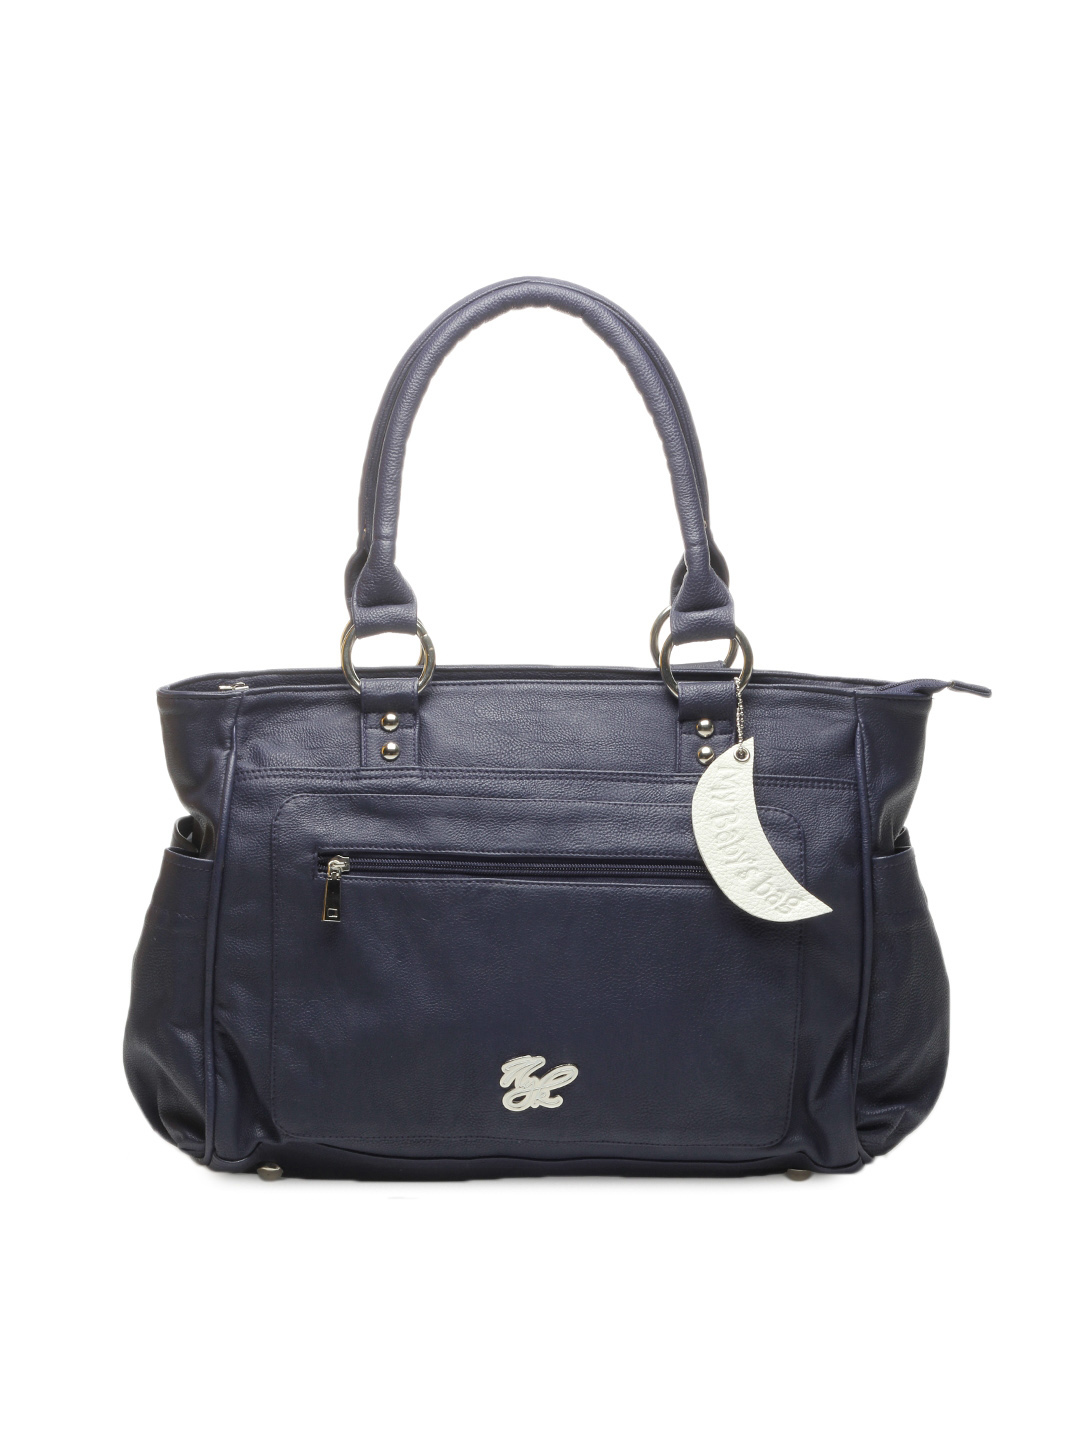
Nyk Women Blue Pacifier Handbag
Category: Accessories / Bags / Handbags
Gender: Women
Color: Purple
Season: Summer 2016
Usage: Casual